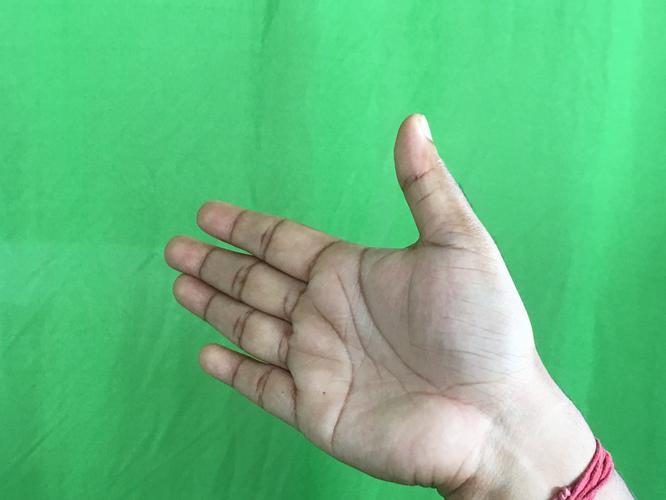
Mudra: Ardhachandran
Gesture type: single_hand